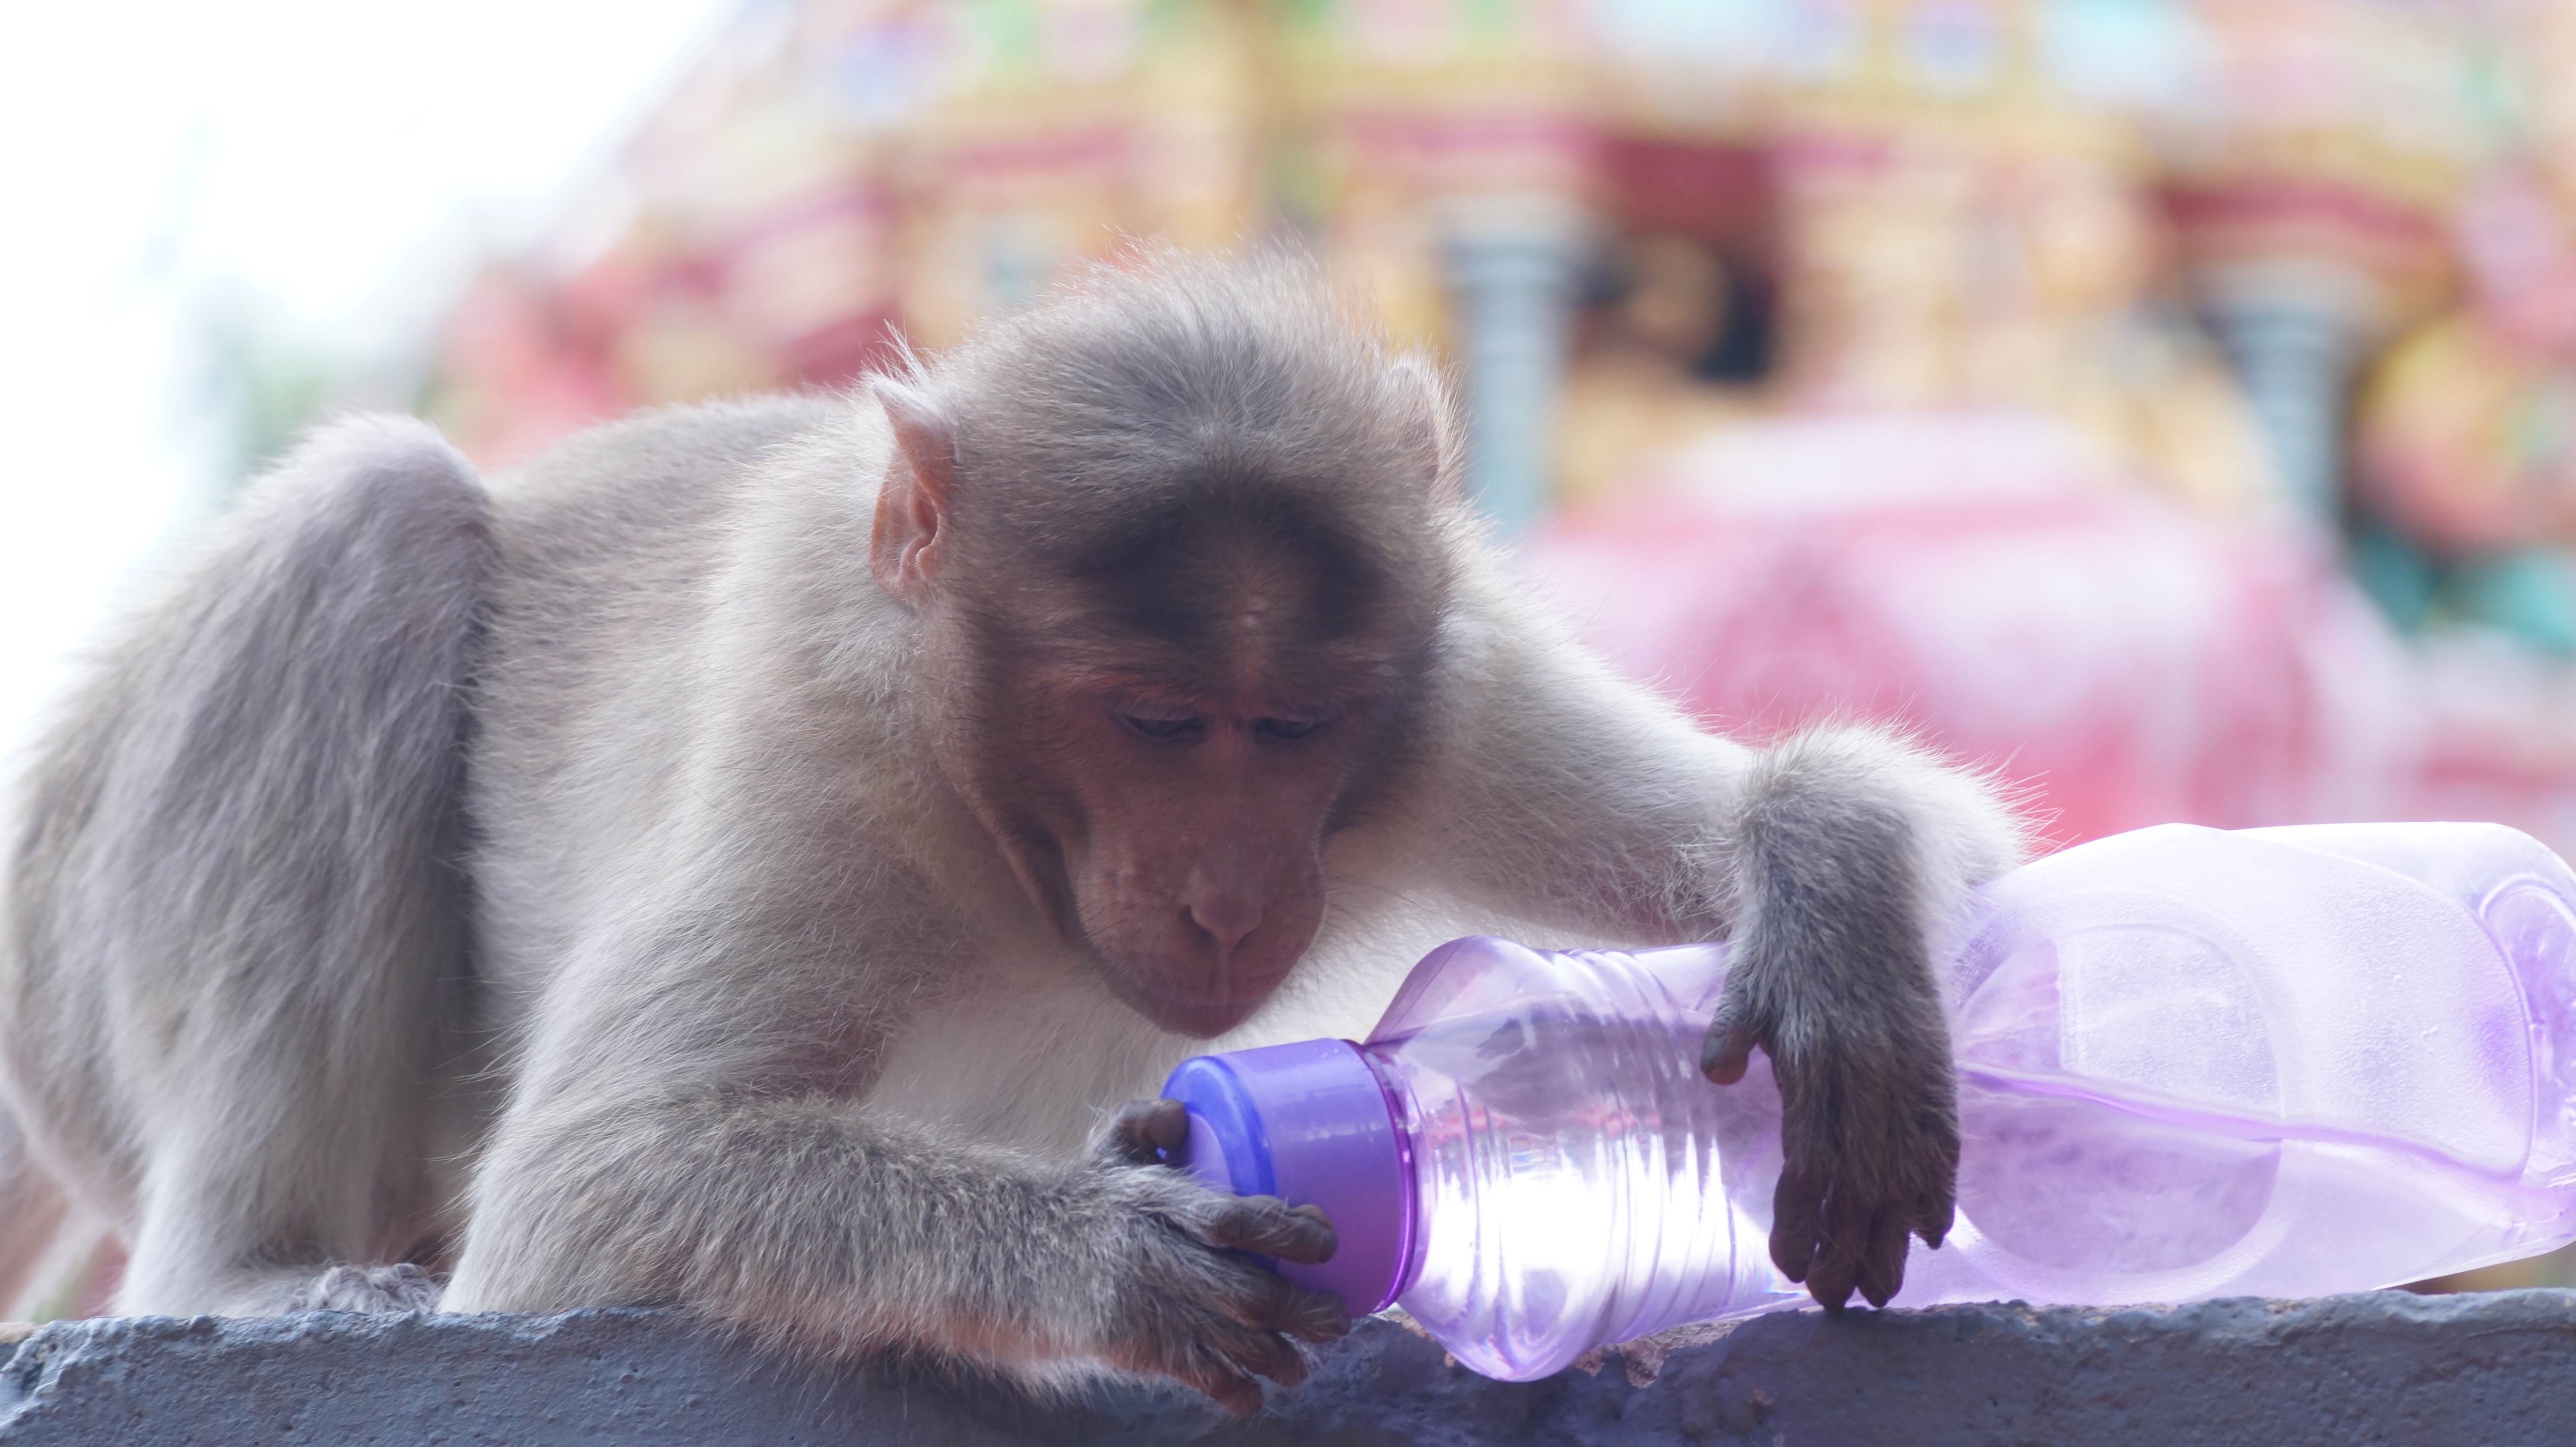
mammal, fauna, primate, vertebrate, macaque, old world monkey